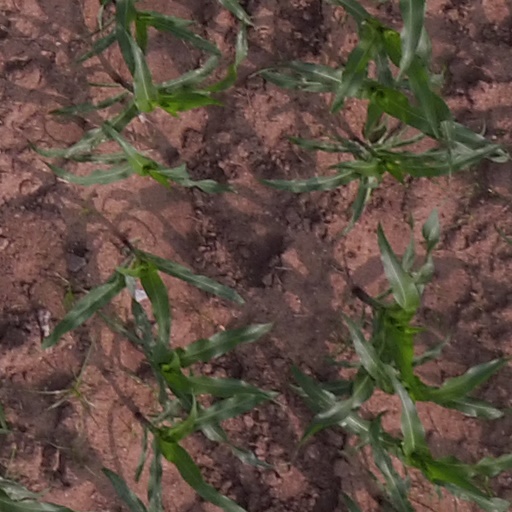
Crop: maize; corn